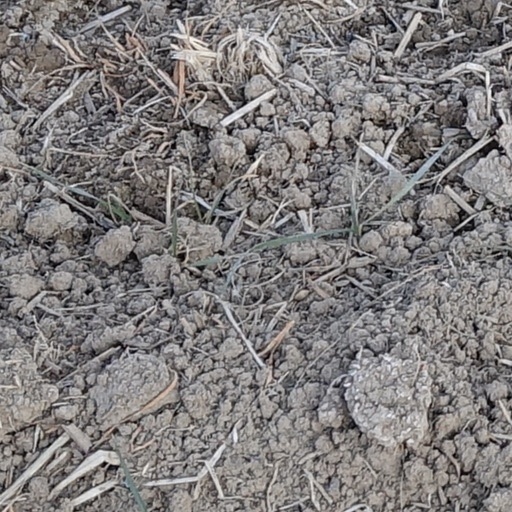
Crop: wheat